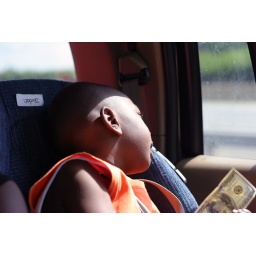
My little brother in his car seat staring out the window and holding onto his money with the kung-fu death grip.